Carlos Garcia Palermo

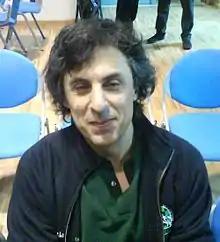
Palermo in 2009

Carlos Horacio García Palermo (born 2 December 1953) is an Argentine-Italian chess grandmaster.